Flash mob

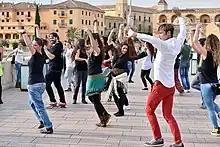
People dancing at the Eutopia 15 Flashmob Event while crossing Puerta del Puente in Córdoba, Spain (2015)

Flash mobs began as a form of performance art. While they started as an apolitical act, flash mobs may share superficial similarities to political demonstrations. In the 1960s, groups such as the Yippies used street theatre to expose the public to political issues. Flash mobs can be seen as a specialized form of smart mob, a term and concept proposed by author Howard Rheingold in his 2002 book "".